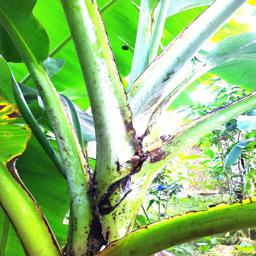
Label: JAHAJI STEM